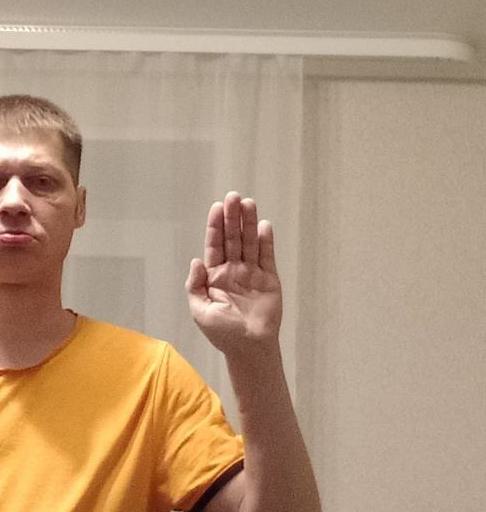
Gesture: stop